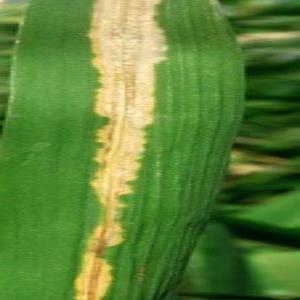
Disease: Bacterialblight